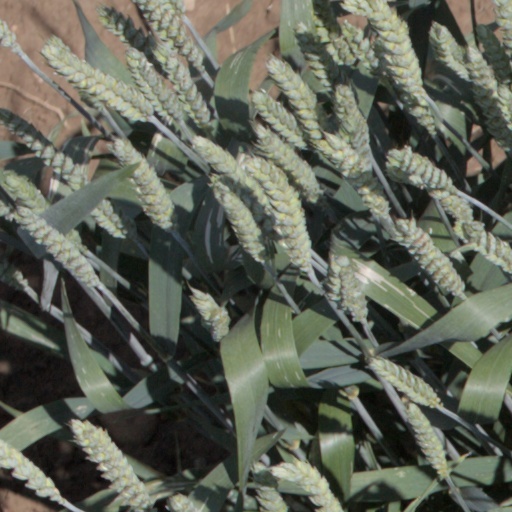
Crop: wheat